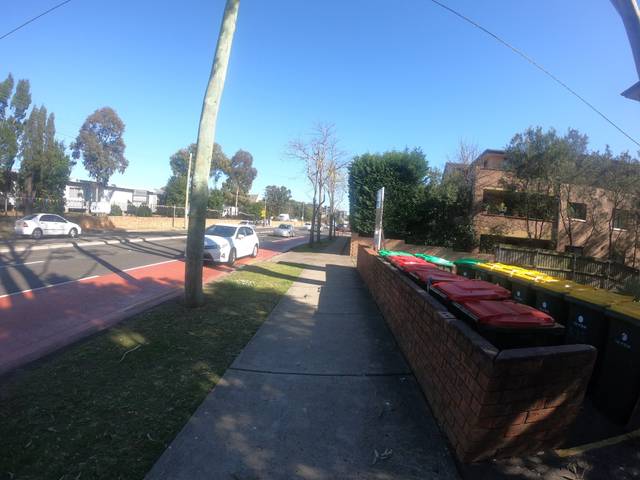
Region: Australia
Coordinates: -33.819, 151.116